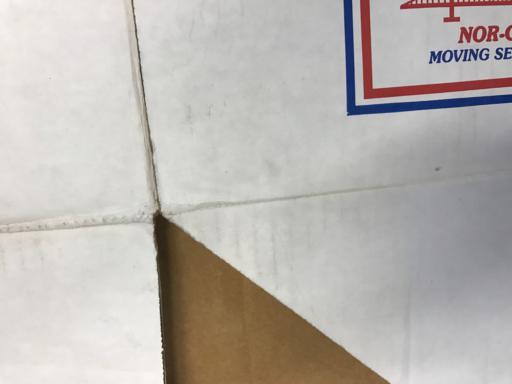
Label: cardboard